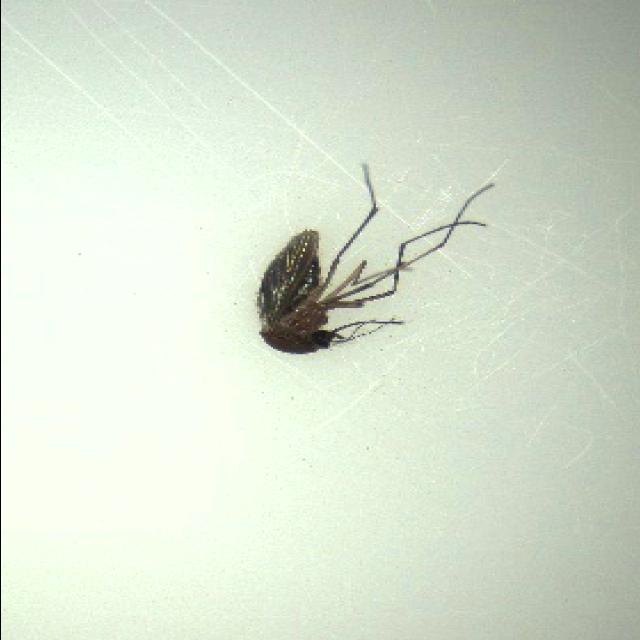
Species: culex_tritaeniorhynchus